Gegenes

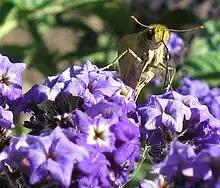
Common hottentot skipper on garden Heliotropium; anterior aspect

Gegenes is a genus of skippers in the family Hesperiidae.